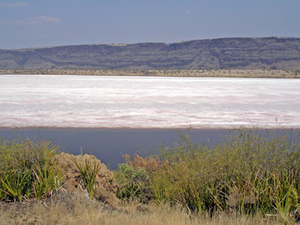
Le lac Magadi est un lac salé alcalin endoréique d'origine tectonique situé au Kenya.